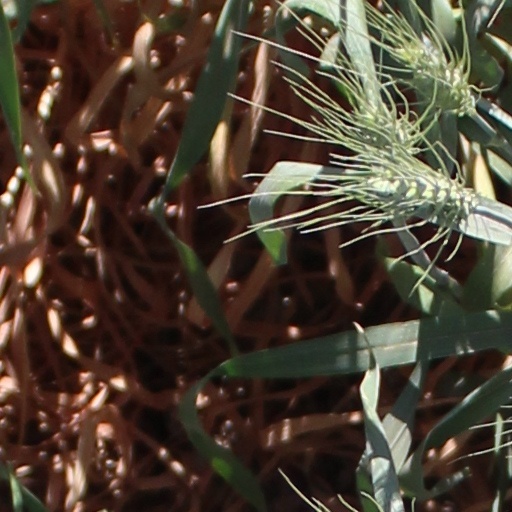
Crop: wheat